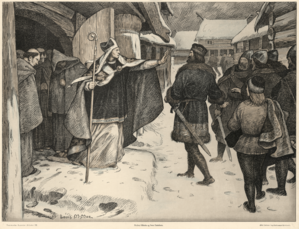
Vilhelm (biskop i Roskilde)
Illustration af den legendariske fortælling om Vilhelms afvisning af Svend Estridsen i kirkedøren.
Historien beretter, at de to venner Vilhelm og Sven kom på kollisionskurs, da Sven lod nogle mænd dræbe på hellig grund. Han måtte gøre bod til Vilhelm - men moderne historikere tror ikke på beretningen. Farvelitografi på papir opklæbet på pap. Nederst til venstre: Sign. 93 Louis M. Moe.
Vilhelm, var biskop af Roskilde. Han var oprindelig kannik hos ærkebiskop Adalbert af Hamborg-Bremen og blev af ham indviet til biskop i Roskilde i 1060.